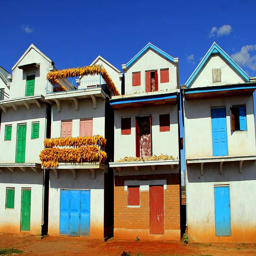
row of houses in the countryside